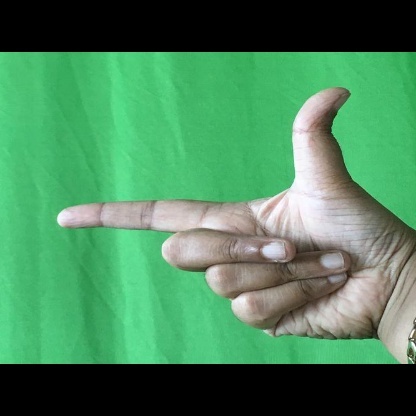
Mudra: Chandrakala